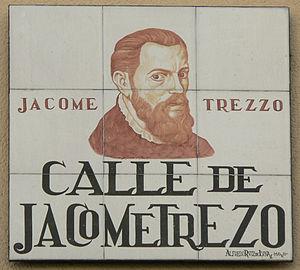
Plaque de Calle de Jacometrezo (rue, (district du Centre) de Madrid (España).